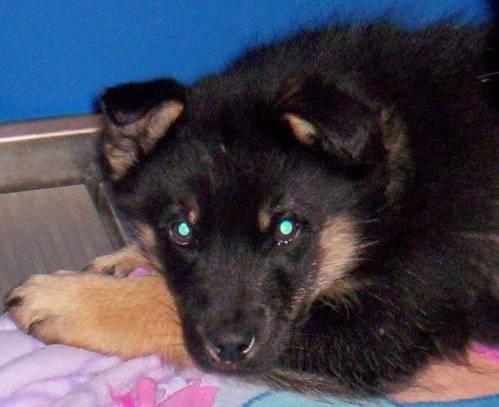
dog